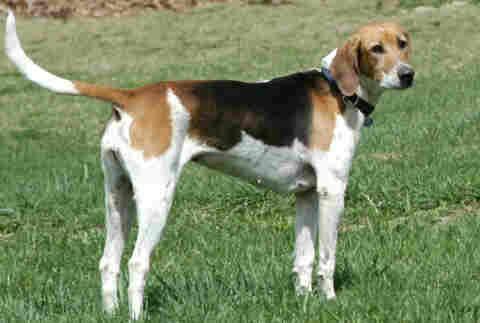
English_foxhound